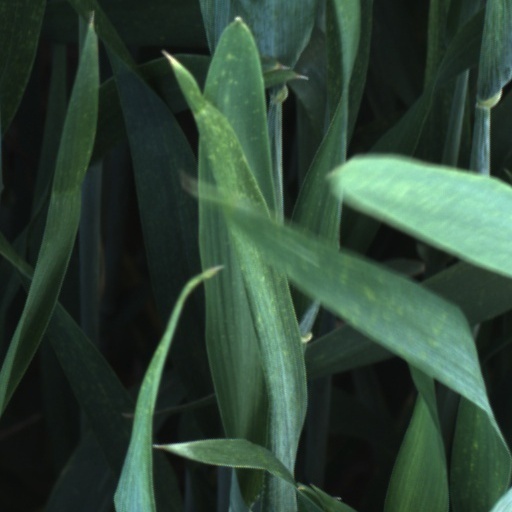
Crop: wheat